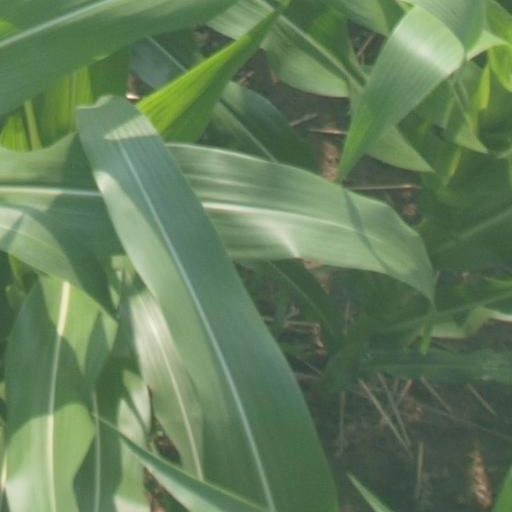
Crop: maize; corn